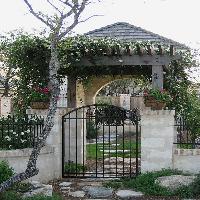
Weather: cloudy or overcast